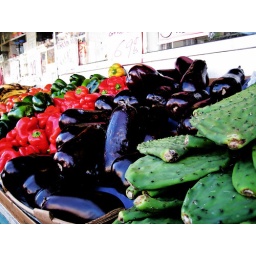
nopales, eggplant, red peppers outside a market in San Francisco's Mission